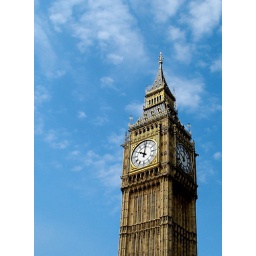
Of course, the name &amp;quot;Big Ben&amp;quot; applies to the bell in the clock tower, but everyone refers to the whole tower as &amp;quot;Big Ben.&amp;quot;